330 Adalberta

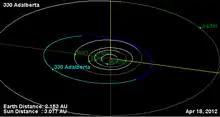
Orbital diagram

330 Adalberta ("prov. designation": ) is a stony asteroid from the inner regions of the asteroid belt, approximately 9.5 kilometers in diameter. It is likely named for either Adalbert Merx or Adalbert Krüger. It was discovered by Max Wolf in 1910. In the 1980s, the asteroid's permanent designation was reassigned from the non-existent object .